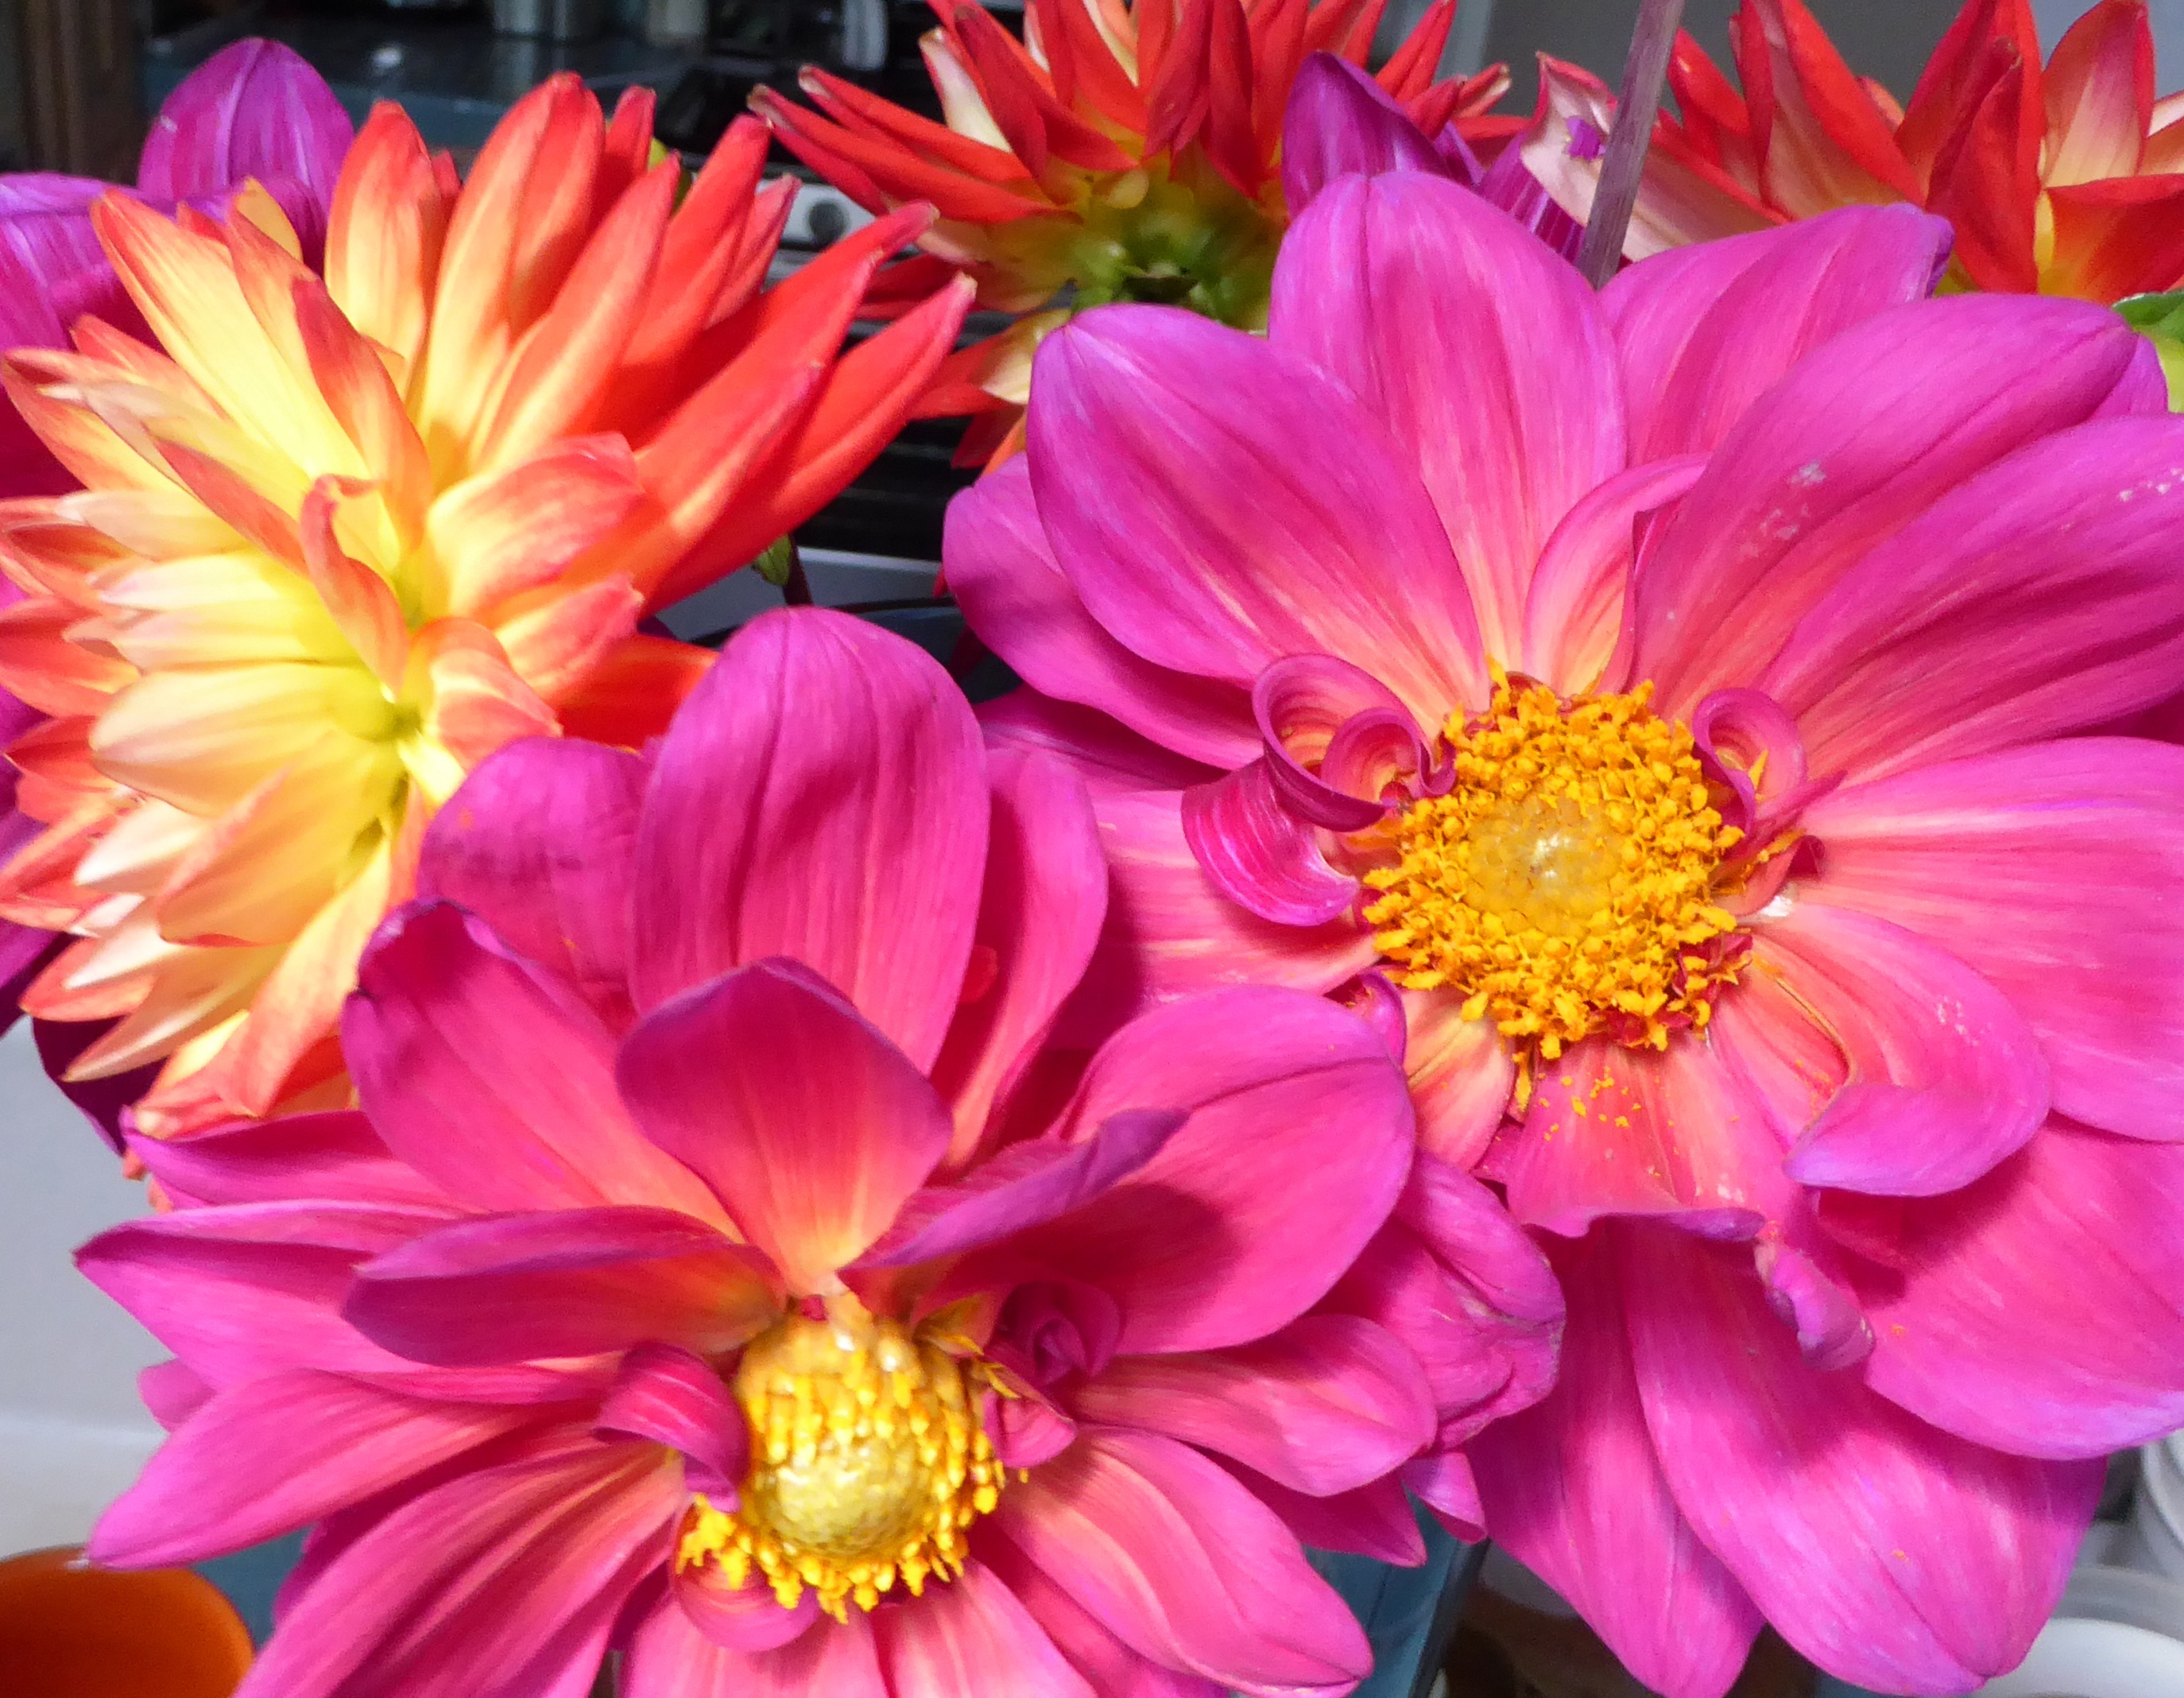
blossom, plant, flower, petal, bloom, summer, floral, decoration, color, colorful, yellow, dahlia, bright, pink flower, flowering plant, daisy family, city car, annual plant, land plant, hedgehog cactus, garden cosmos